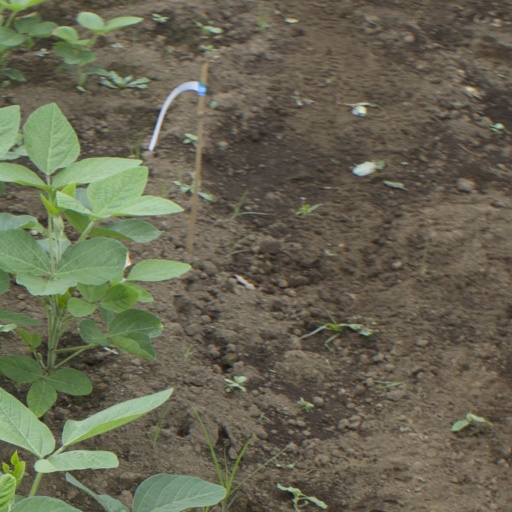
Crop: soybean